Richard Mohun

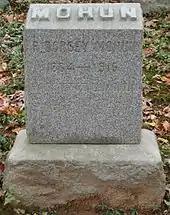
Grave of Richard and Harriette Mohun in Oak Hill Cemetery, Washington, D.C.

In August 1911 Mohun returned to his home at Royal Oak, Maryland, to recover from wounds he had received during his twenty years service in Africa. His convalescence included a period spent in the Virginia mountains. He served as paymaster for the American Red Cross expedition aboard SS "Red Cross" (former SS "Hamburg") sent in 1914 under command of Admiral Aaron Ward to Belgium carrying first aid supplies to assist those wounded during World War I. Aged 50 and without any prior signs of illness, he died of a fever on July 13, 1915. Although he was alone when he fell ill at two o'clock in the morning a non-Catholic woman made a journey to fetch a priest to conduct the Last Rites. Mohun's funeral service was held at the Cathedral of St. Matthew the Apostle and he was interred in the family plot at Oak Hill Cemetery. During his postings in Africa he had returned to the USA only three times.